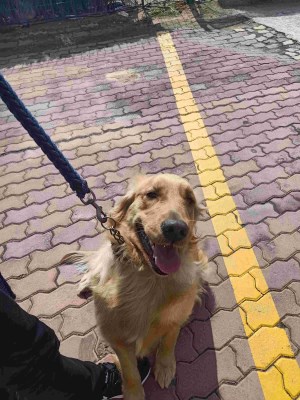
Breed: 5355-n000126-golden_retriever